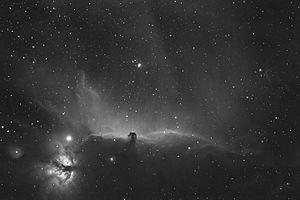
IC434 et ses environs en version hydrogène-alpha (Ha). 3,7 heures d'intégration. Imageur: APN Canon Eos 1000d avec filtre Ha 6nm. Acquisition du 15 nov 2015 faite en France avec une lunette 80ED f/6,3 par un astro-photographe amateur.
IC 434 est une nébuleuse en émission dans la constellation d'Orion.